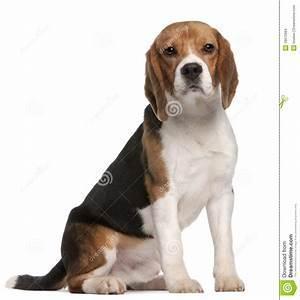
dog